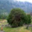
Label: oak_tree